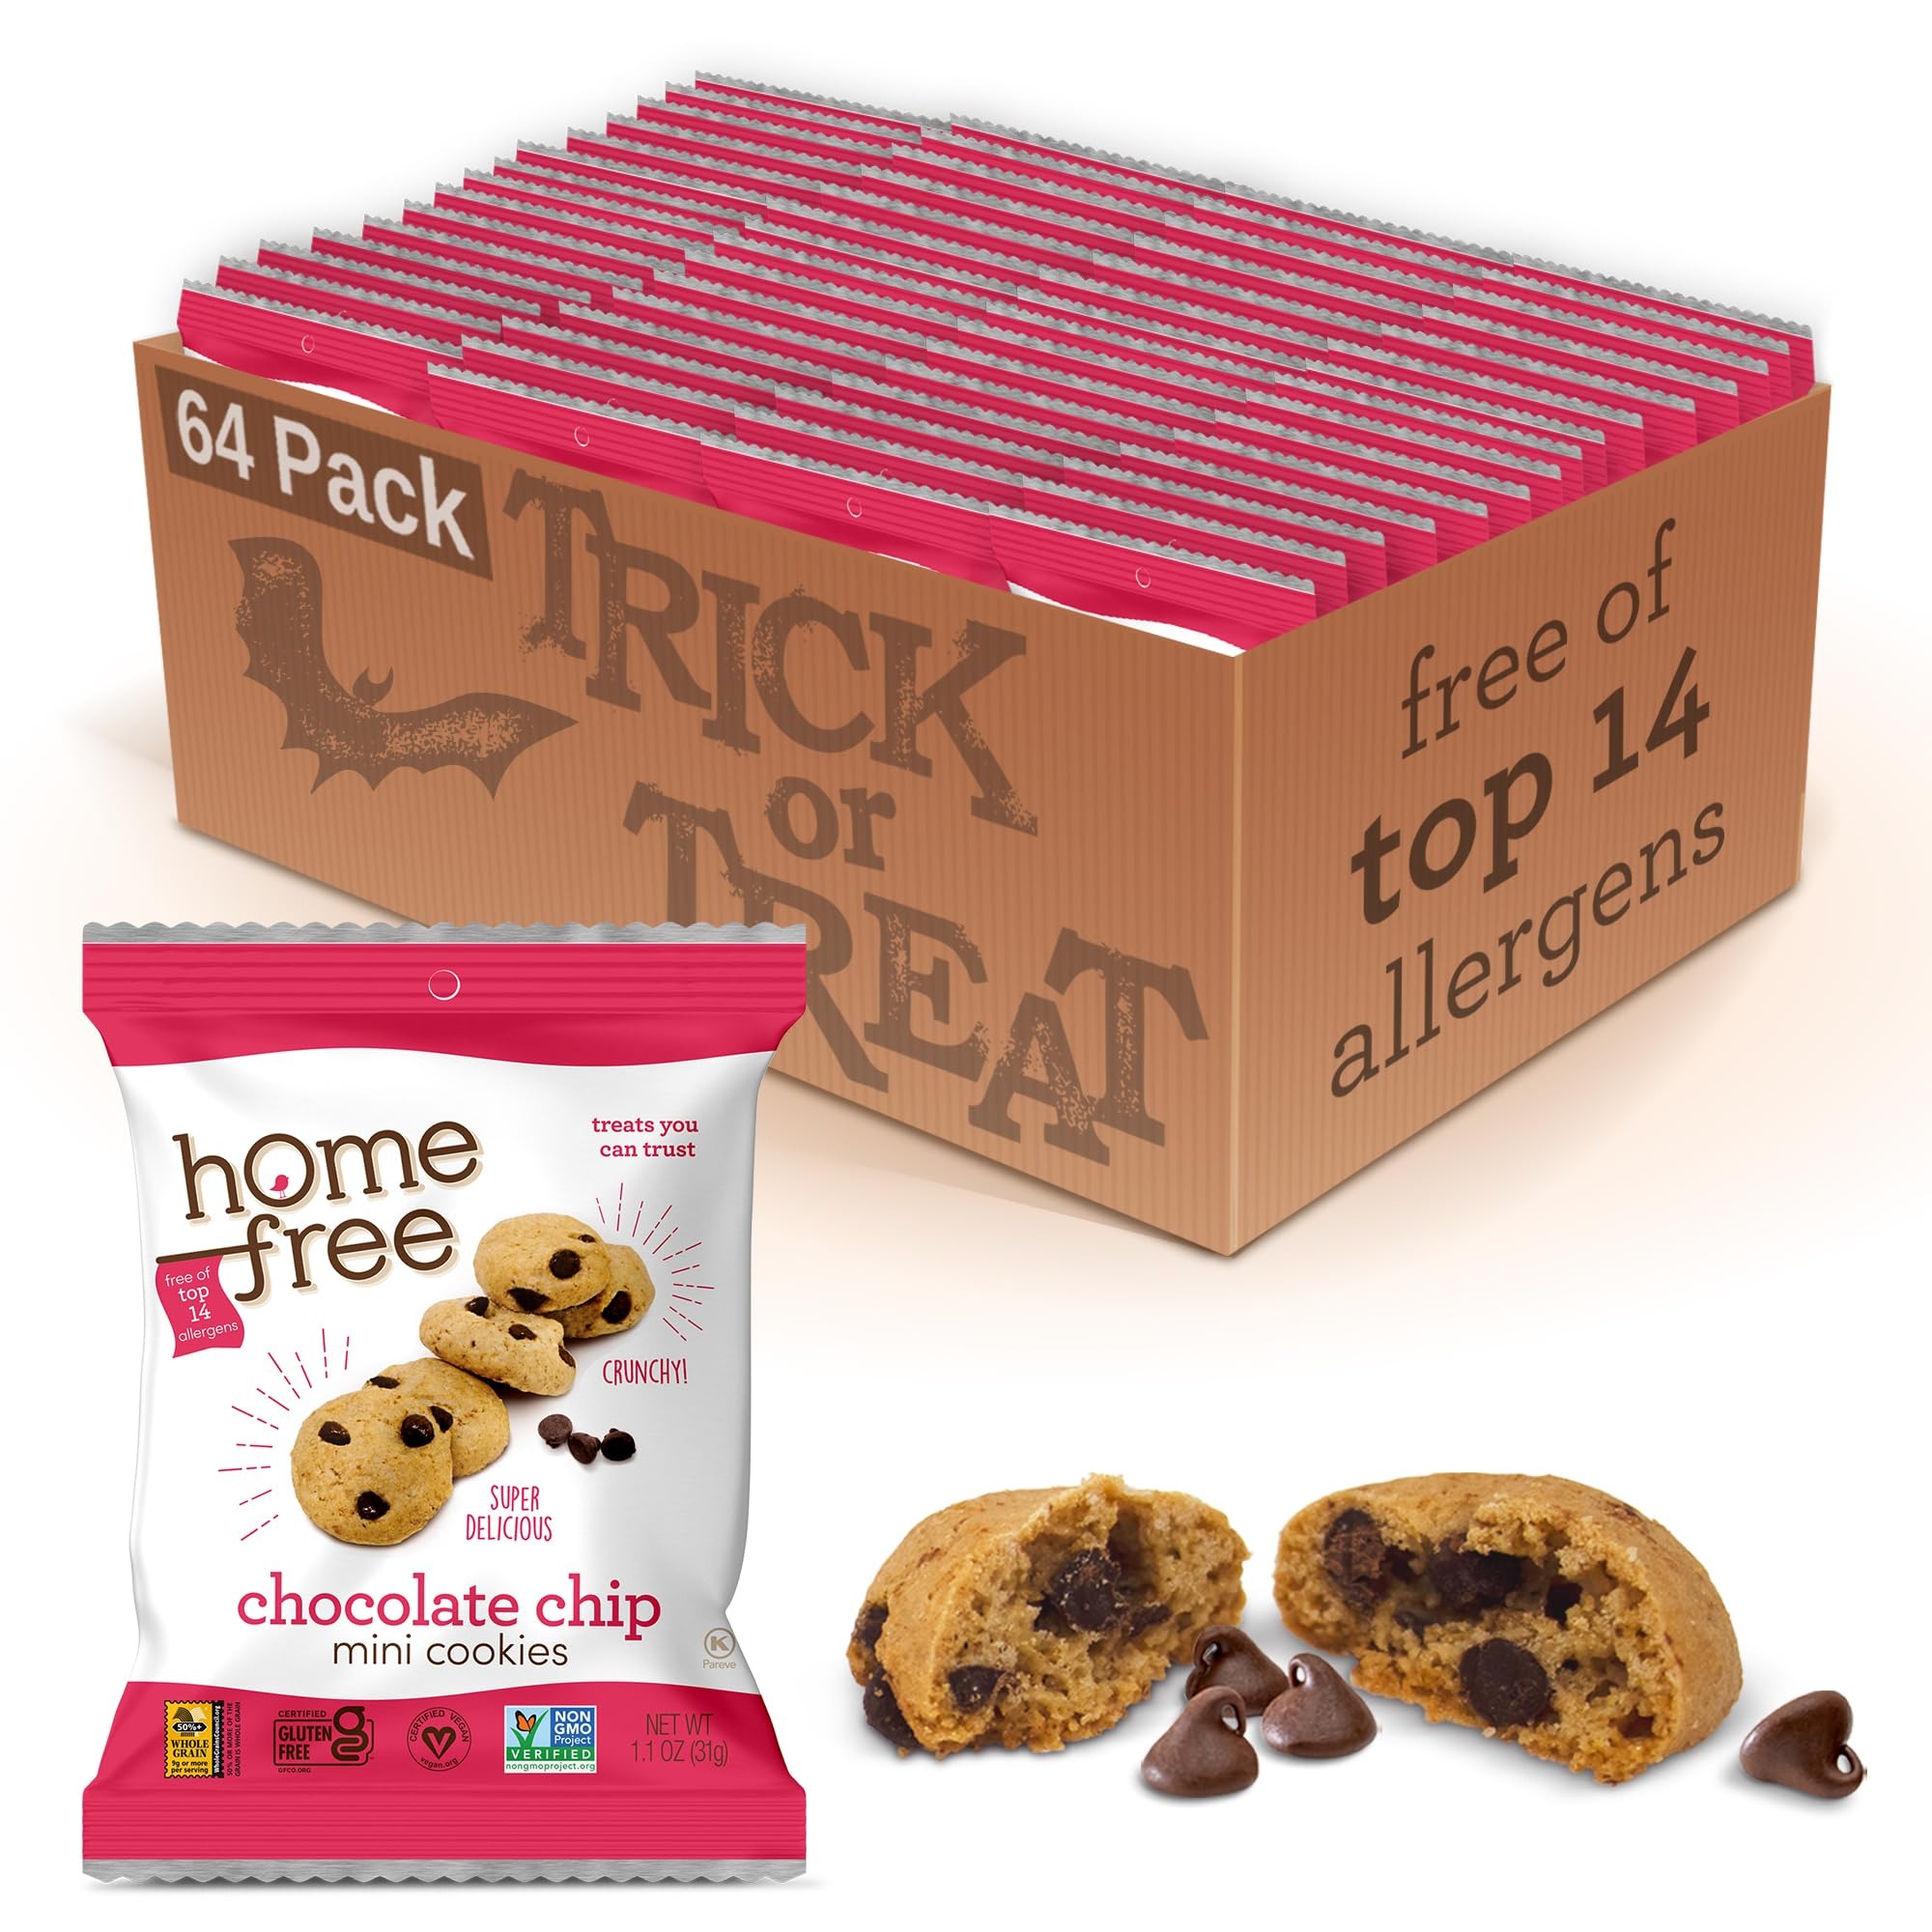
Item Name: Homefree Treats You Can Trust Gluten Free Mini Cookies, Single Serve, Chocolate Chip, 1.1 Ounce (Pack of 64)
Bullet Point 1: Kids of All Ages Say Yum: Even picky eaters agree that Homefree's gluten-free cookies taste great and make a delicious, healthy school snack
Bullet Point 2: Leave No Bellies Behind: Stock your pantry with cookies that are nut-free, gluten-free, and vegan, made in a bakery dedicated to allergen-free, Dairy Free, Gluten Free bakery; Kosher Pareve and Vegan production
Bullet Point 3: Nutritious Treats: One serving deliciously provides more than 1/2 serving of the three recommended daily servings of whole grain
Bullet Point 4: Nutrition That Counts: Nourish little bodies with wholesome Non-GMO ingredients including whole grains; Each snack pack is pre-portioned & contains 140 calories
Bullet Point 5: School Safe Snack: Send single serve bags as school snacks and safely include the kids with peanut and nut allergies and other dietary needs
Value: 64.0
Unit: Count

Price: 75.76